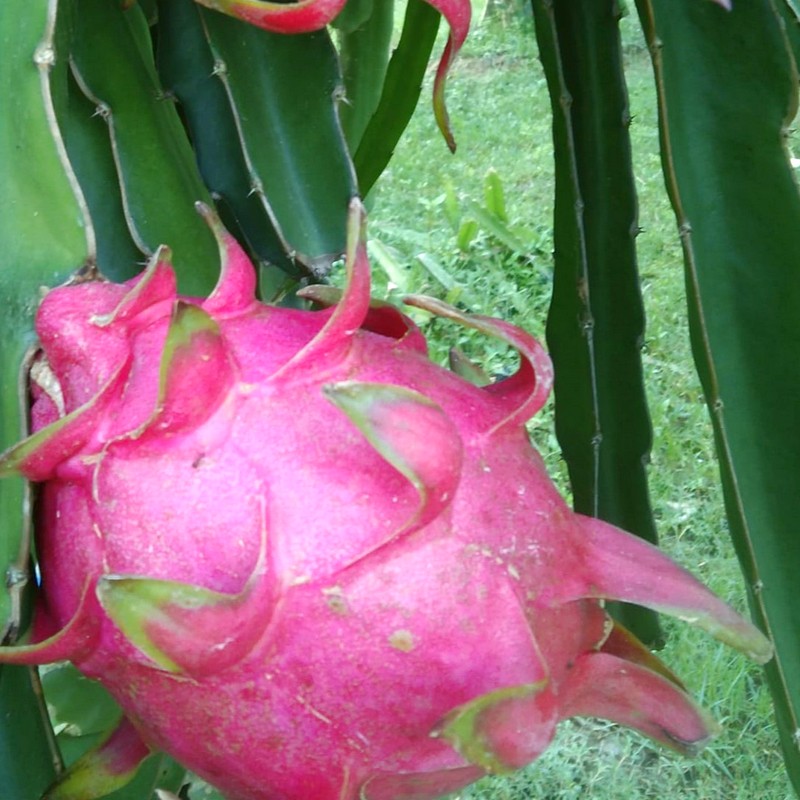
Label: Mature Dragon Fruit